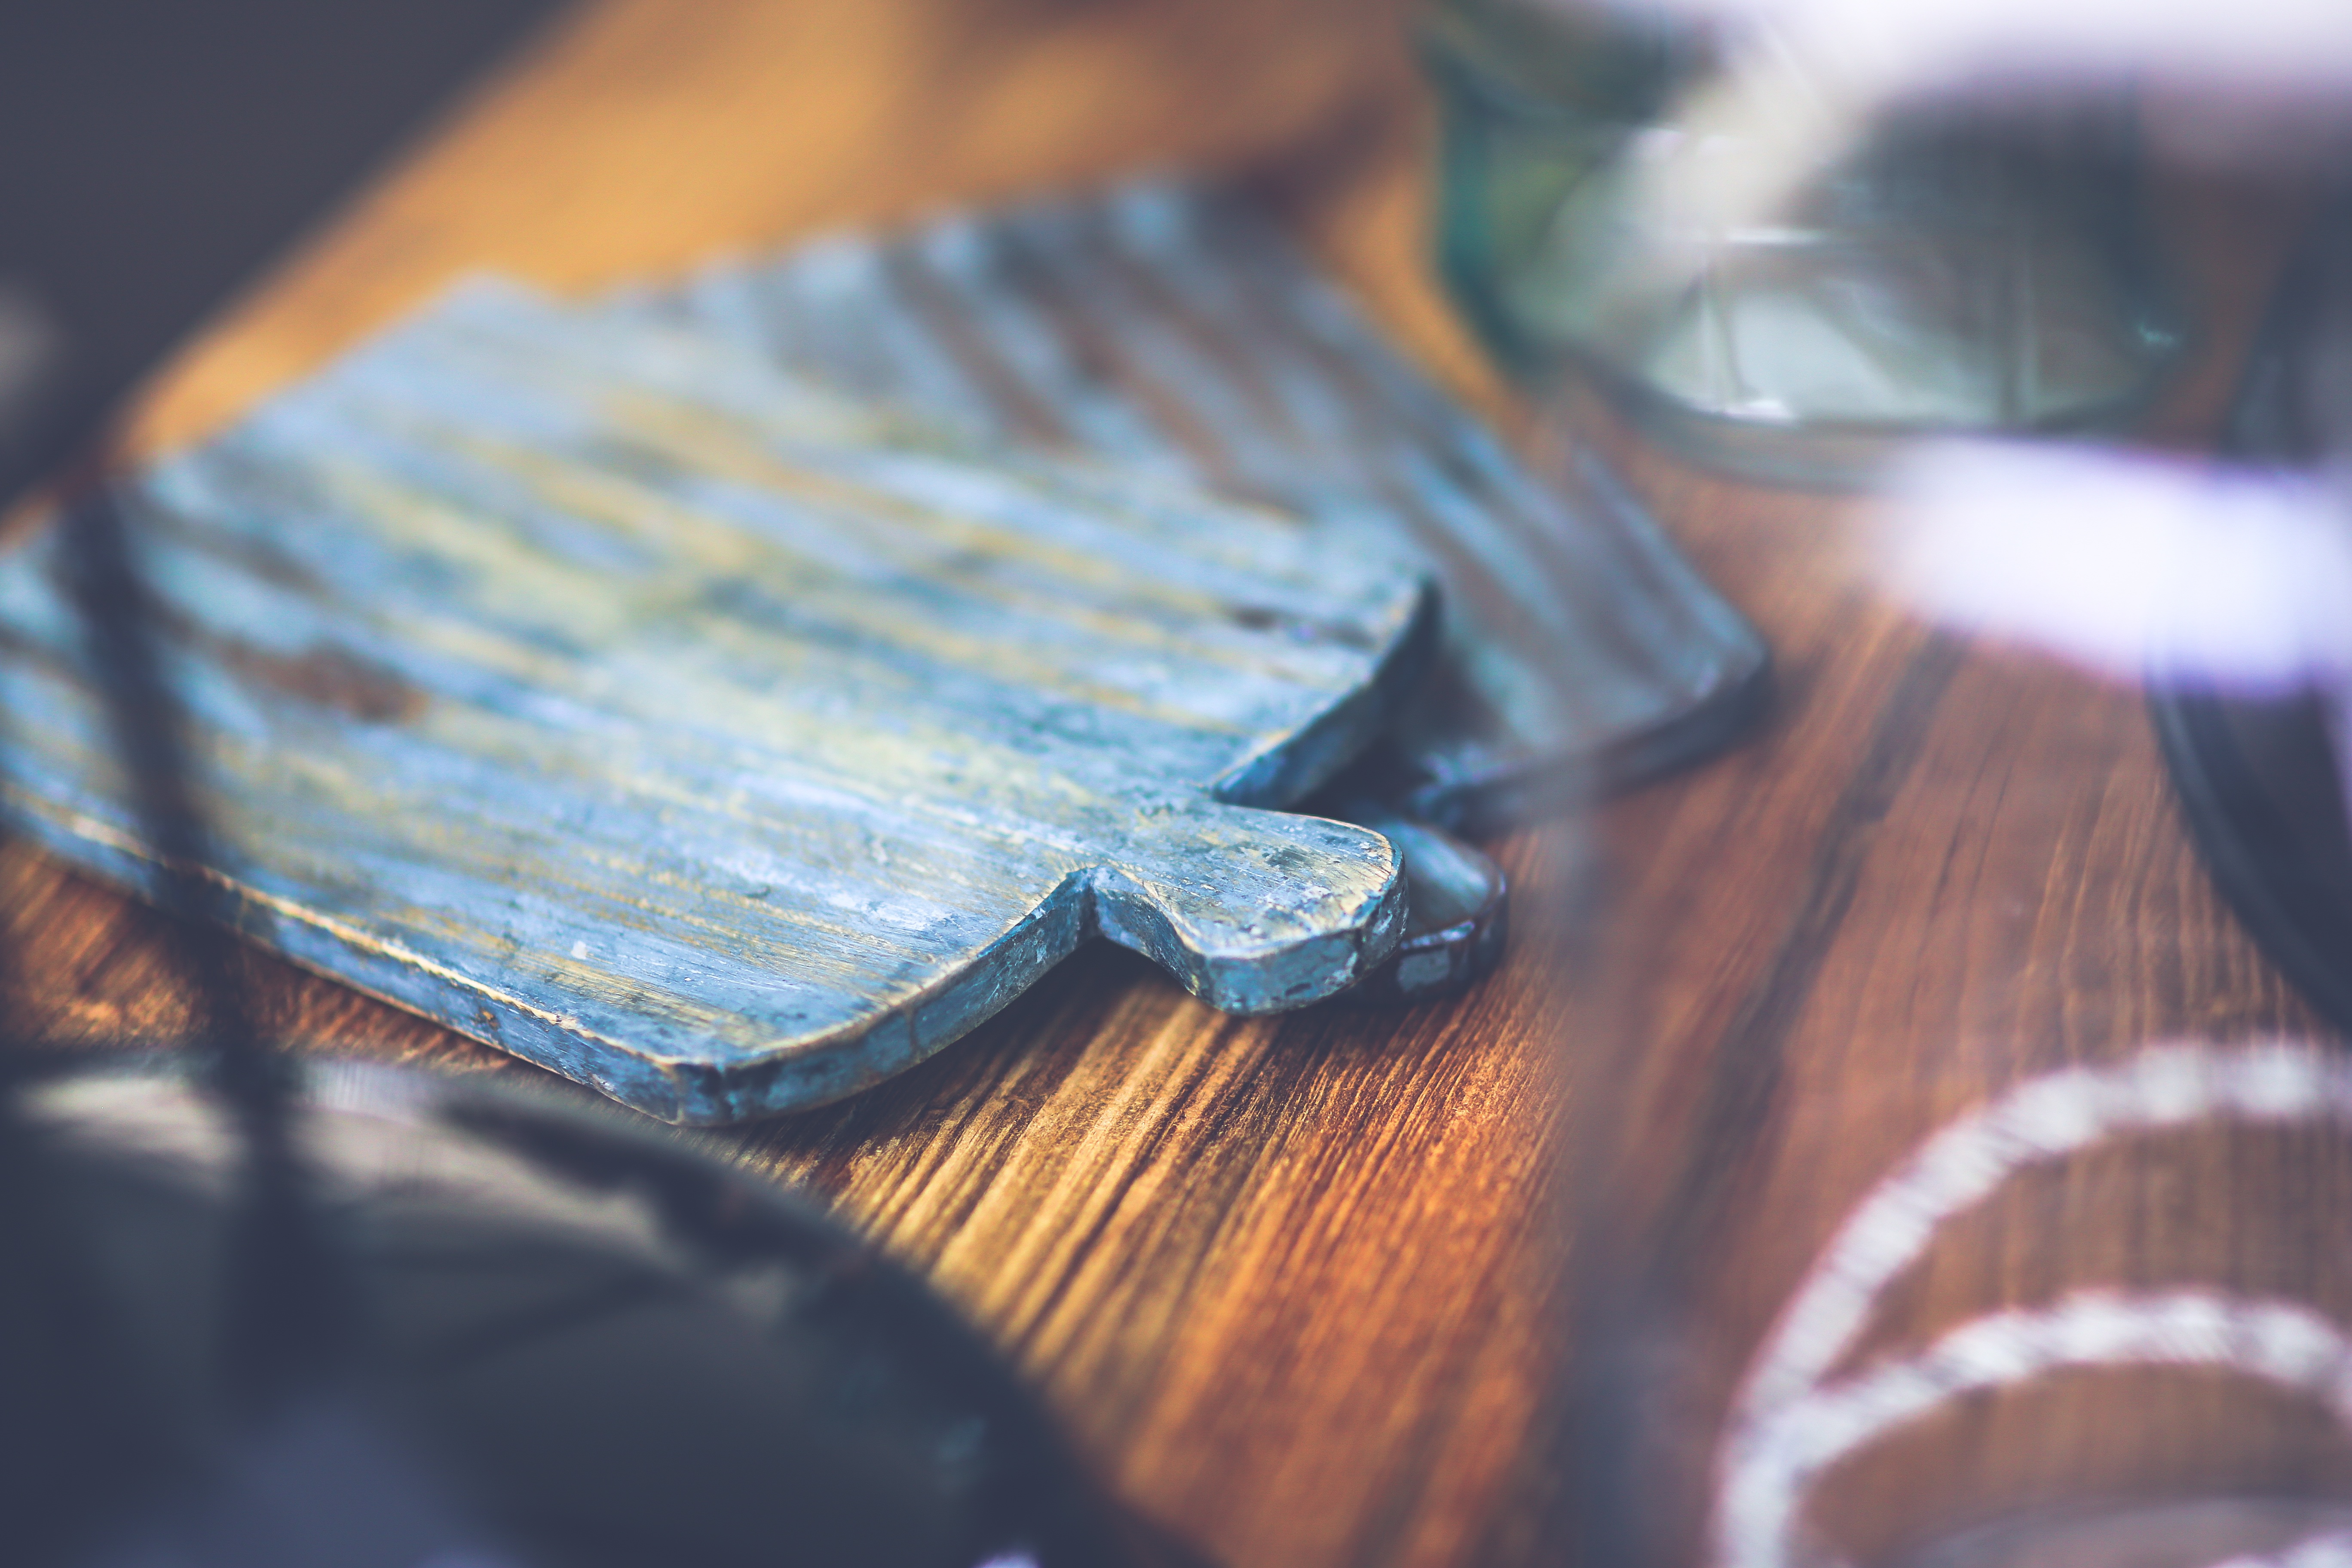
hand, board, wood, photography, vintage, leaf, glass, color, blue, material, cutting, close up, art, eye, glasses, shabby, wooden, little, scandinavian, macro photography